Fresno County Superior Court

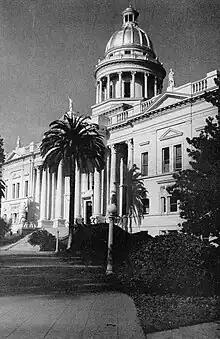
1875 courthouse in Fresno

After the county seat was moved to Fresno, the cornerstone for a new courthouse there was laid on October 8, 1874, and the building was accepted on August 19, 1875. The 1875 courthouse was designed by state architect Albert A. Bennett. It was subsequently enlarged in 1893, adding a large copper dome and two new wings. In 1895, after a fire that destroyed the copper dome and gutted the central building, the courthouse was rebuilt. However, a structural survey in 1961 concluded the 1875 courthouse had significant structural defects, and it was torn down in 1966 after a new courthouse was built.